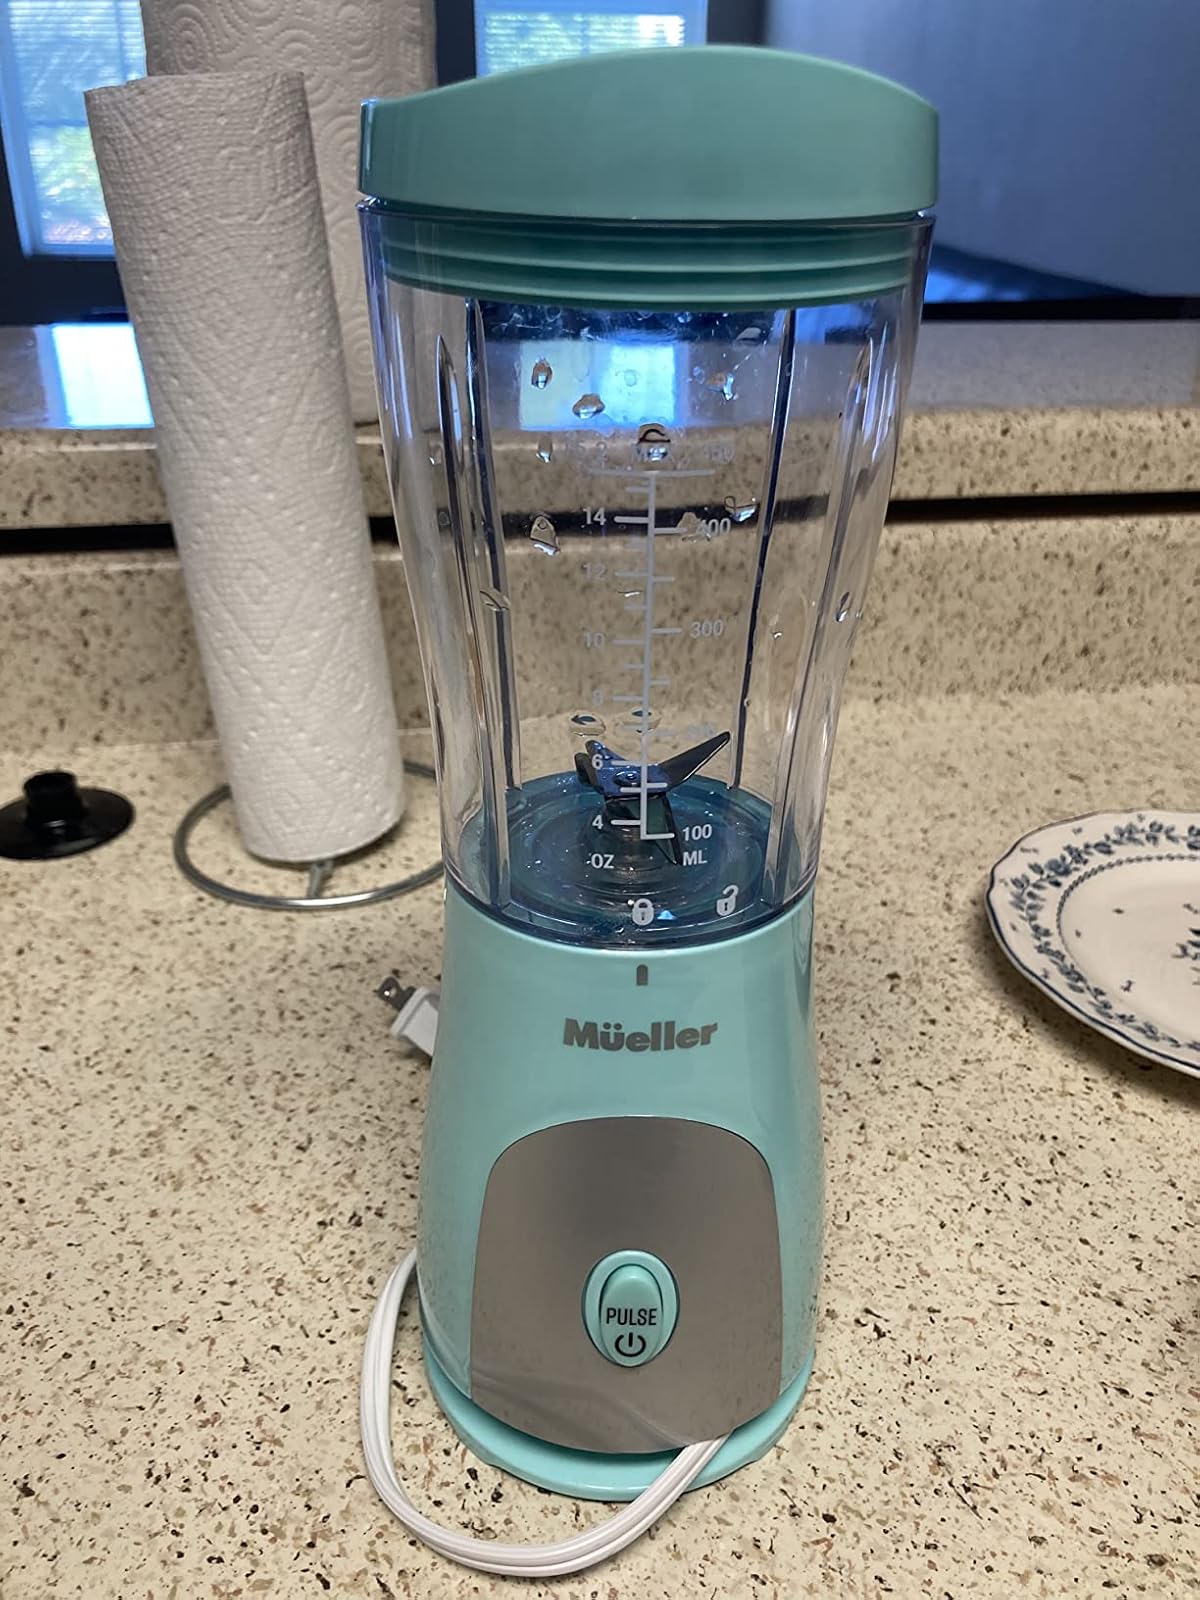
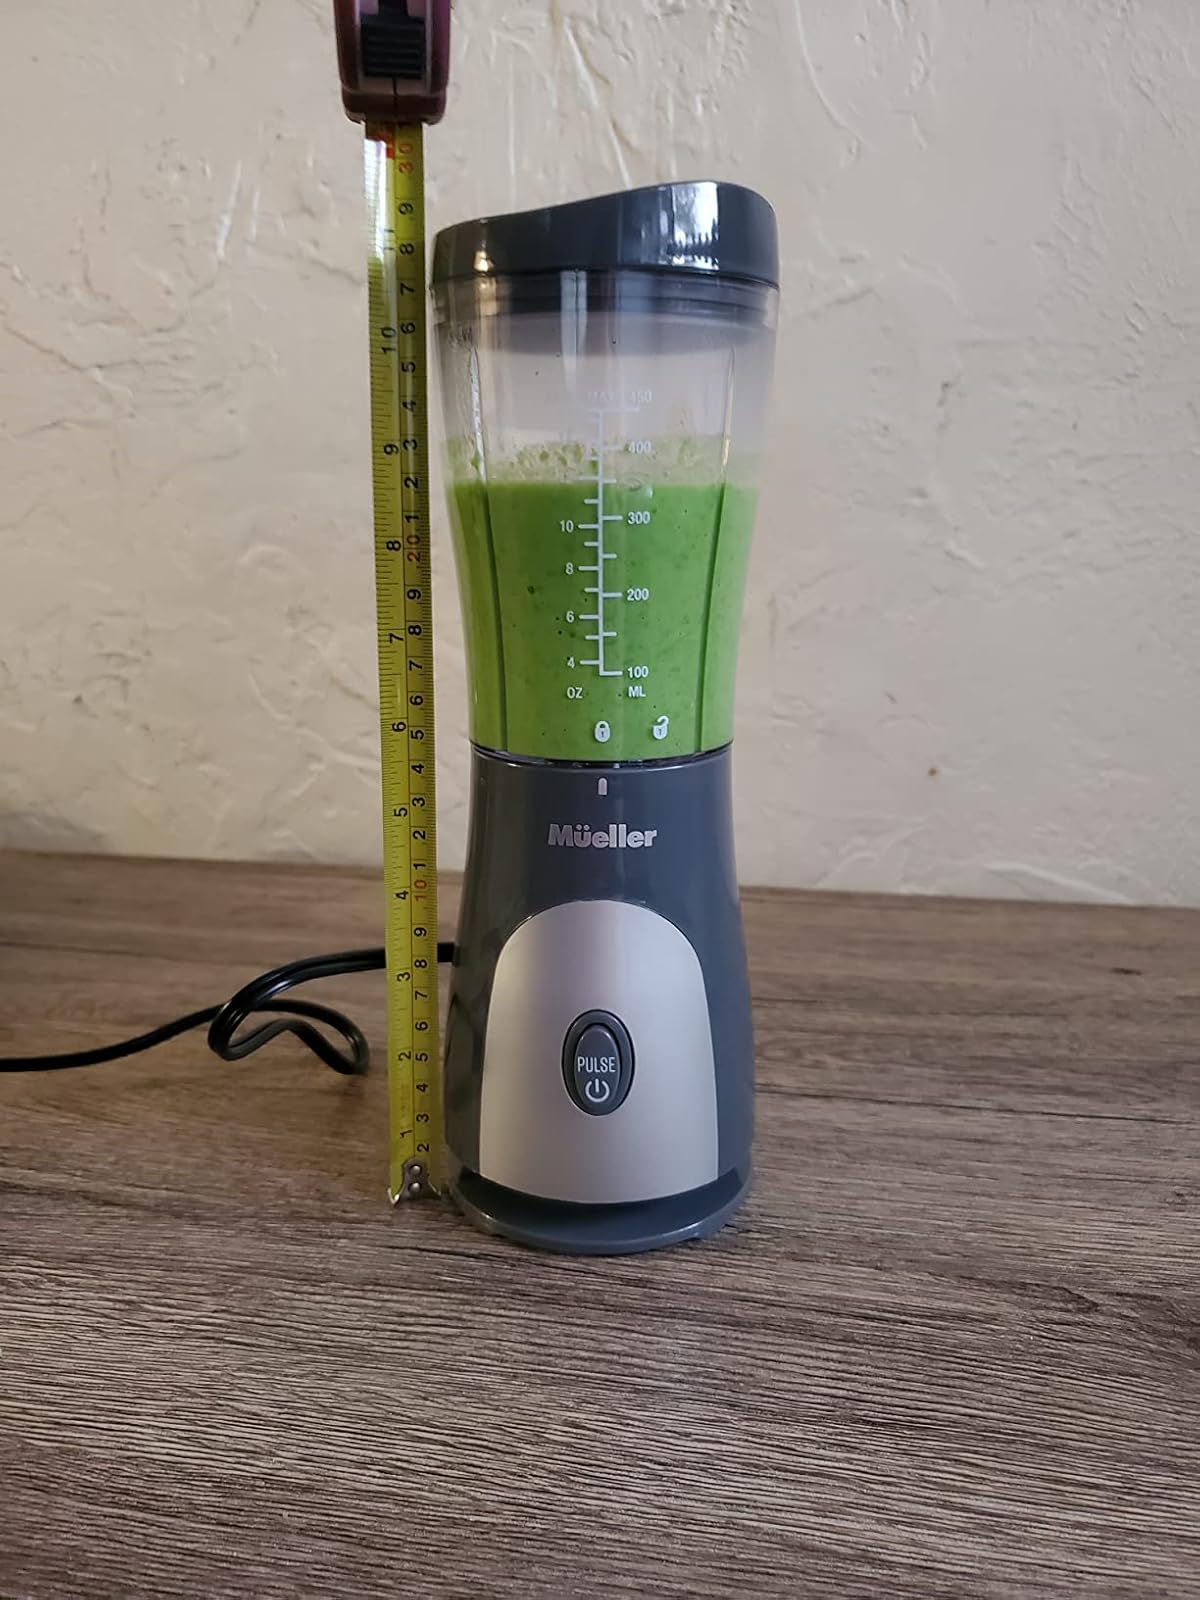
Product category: items_blender
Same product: no